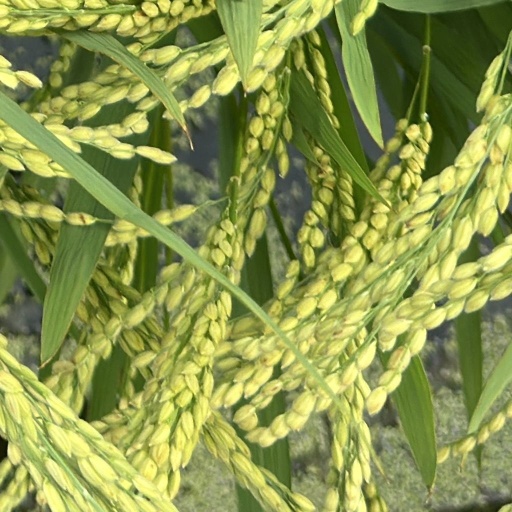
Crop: rice